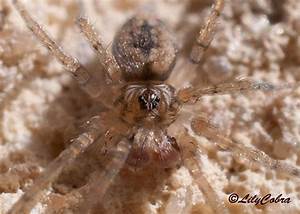
Label: ragno